Starburst galaxy

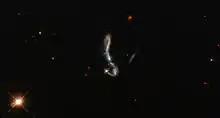
Light and dust in a nearby starburst galaxy known as 2MASS J082354.96+280621.6

Mergers and tidal interactions between gas-rich galaxies play a large role in driving starbursts. Galaxies in the midst of a starburst frequently show tidal tails, an indication of a close encounter with another galaxy, or are in the midst of a merger. Turbulence, along with variations of time and space, cause the dense gas within a galaxy to compress and rapidly increase star formation. The efficiency at which the galaxy forms also increases its SFR . These changes in the rate of star formation also led to variations with depletion time, and power a starburst with its own galactic mechanisms rather than merging with another galaxy. Interactions between galaxies that do not merge can trigger unstable rotation modes, such as the bar instability, which causes gas to be funneled towards the nucleus and ignites bursts of star formation near the galactic nucleus. It has been shown that there is a strong correlation between the lopsidedness of a galaxy and the youth of its stellar population, with more lopsided galaxies having younger central stellar populations. As lopsidedness can be caused by tidal interactions and mergers between galaxies, this result gives further evidence that mergers and tidal interactions can induce central star formation in a galaxy and drive a starburst.